Breakout Brothers

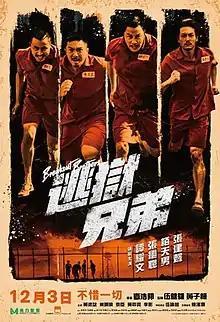
Film poster

Breakout Brothers is a 2020 Hong Kong action comedy-drama film directed by Mak Ho-pong and starring Patrick Tam, Louis Cheung, Adam Pak and Justin Cheung as four prisoners who work together to plan their escape. The film was theatrically released on 3 December 2020 in Singapore and on 25 February 2021 in Hong Kong.